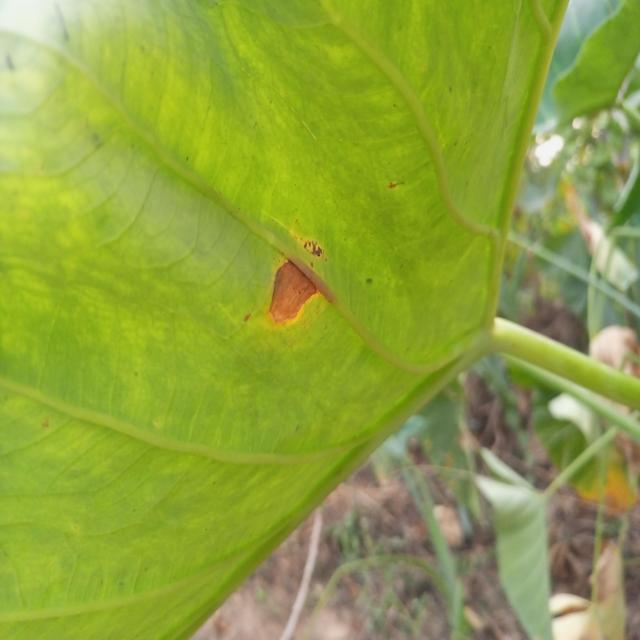
Label: Late_Blight